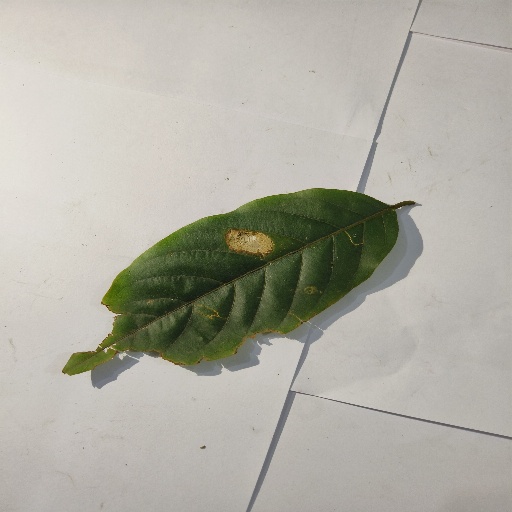
Species: HariTaki
Leaf condition: Bacterial Spot